S4 (classification)

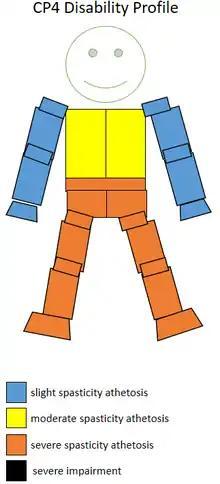
The spasticity athetosis level and location of a CP4 sportsperson.

One of the disability groups in this classification is swimmers with cerebral palsy, including CP3 and CP4 classified swimmers.